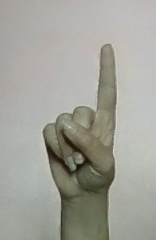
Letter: bb